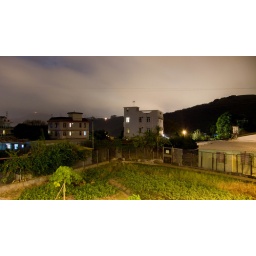
30 sec on the balcony of my home in hong kong